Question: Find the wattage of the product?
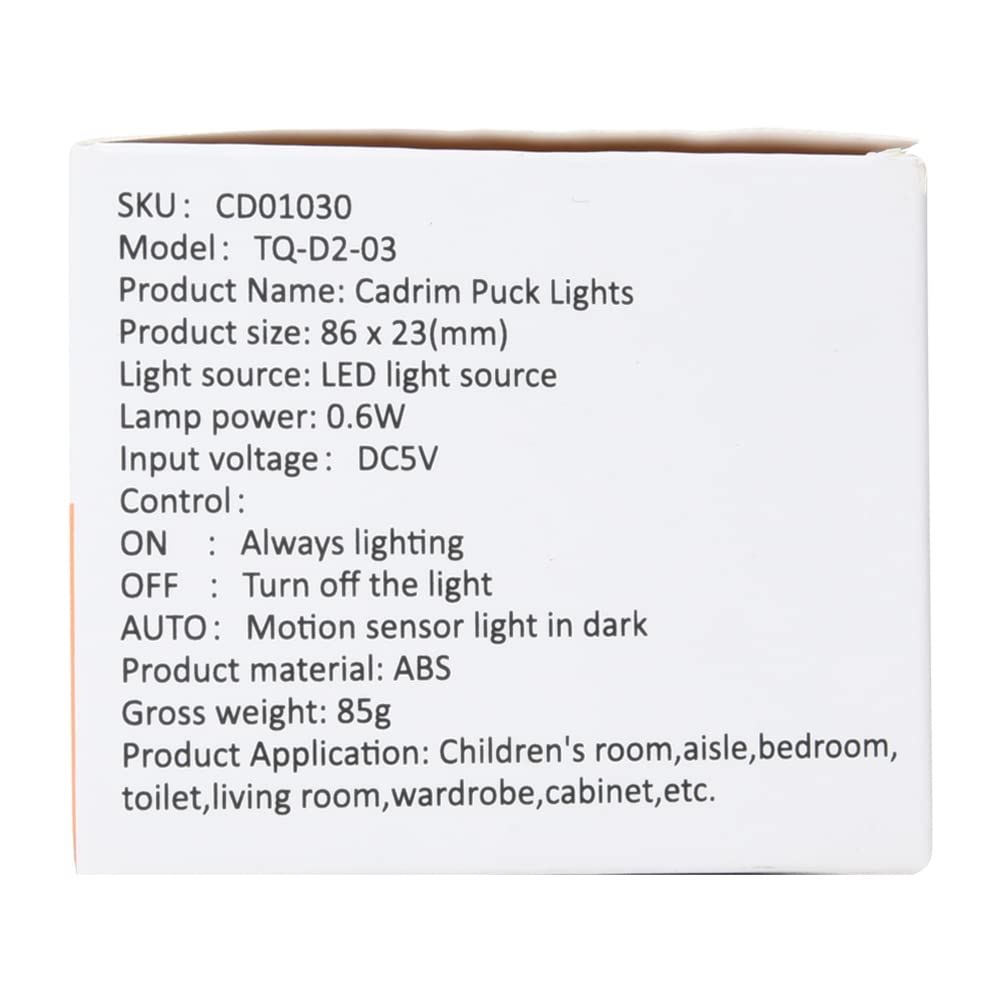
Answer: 0.6 watt